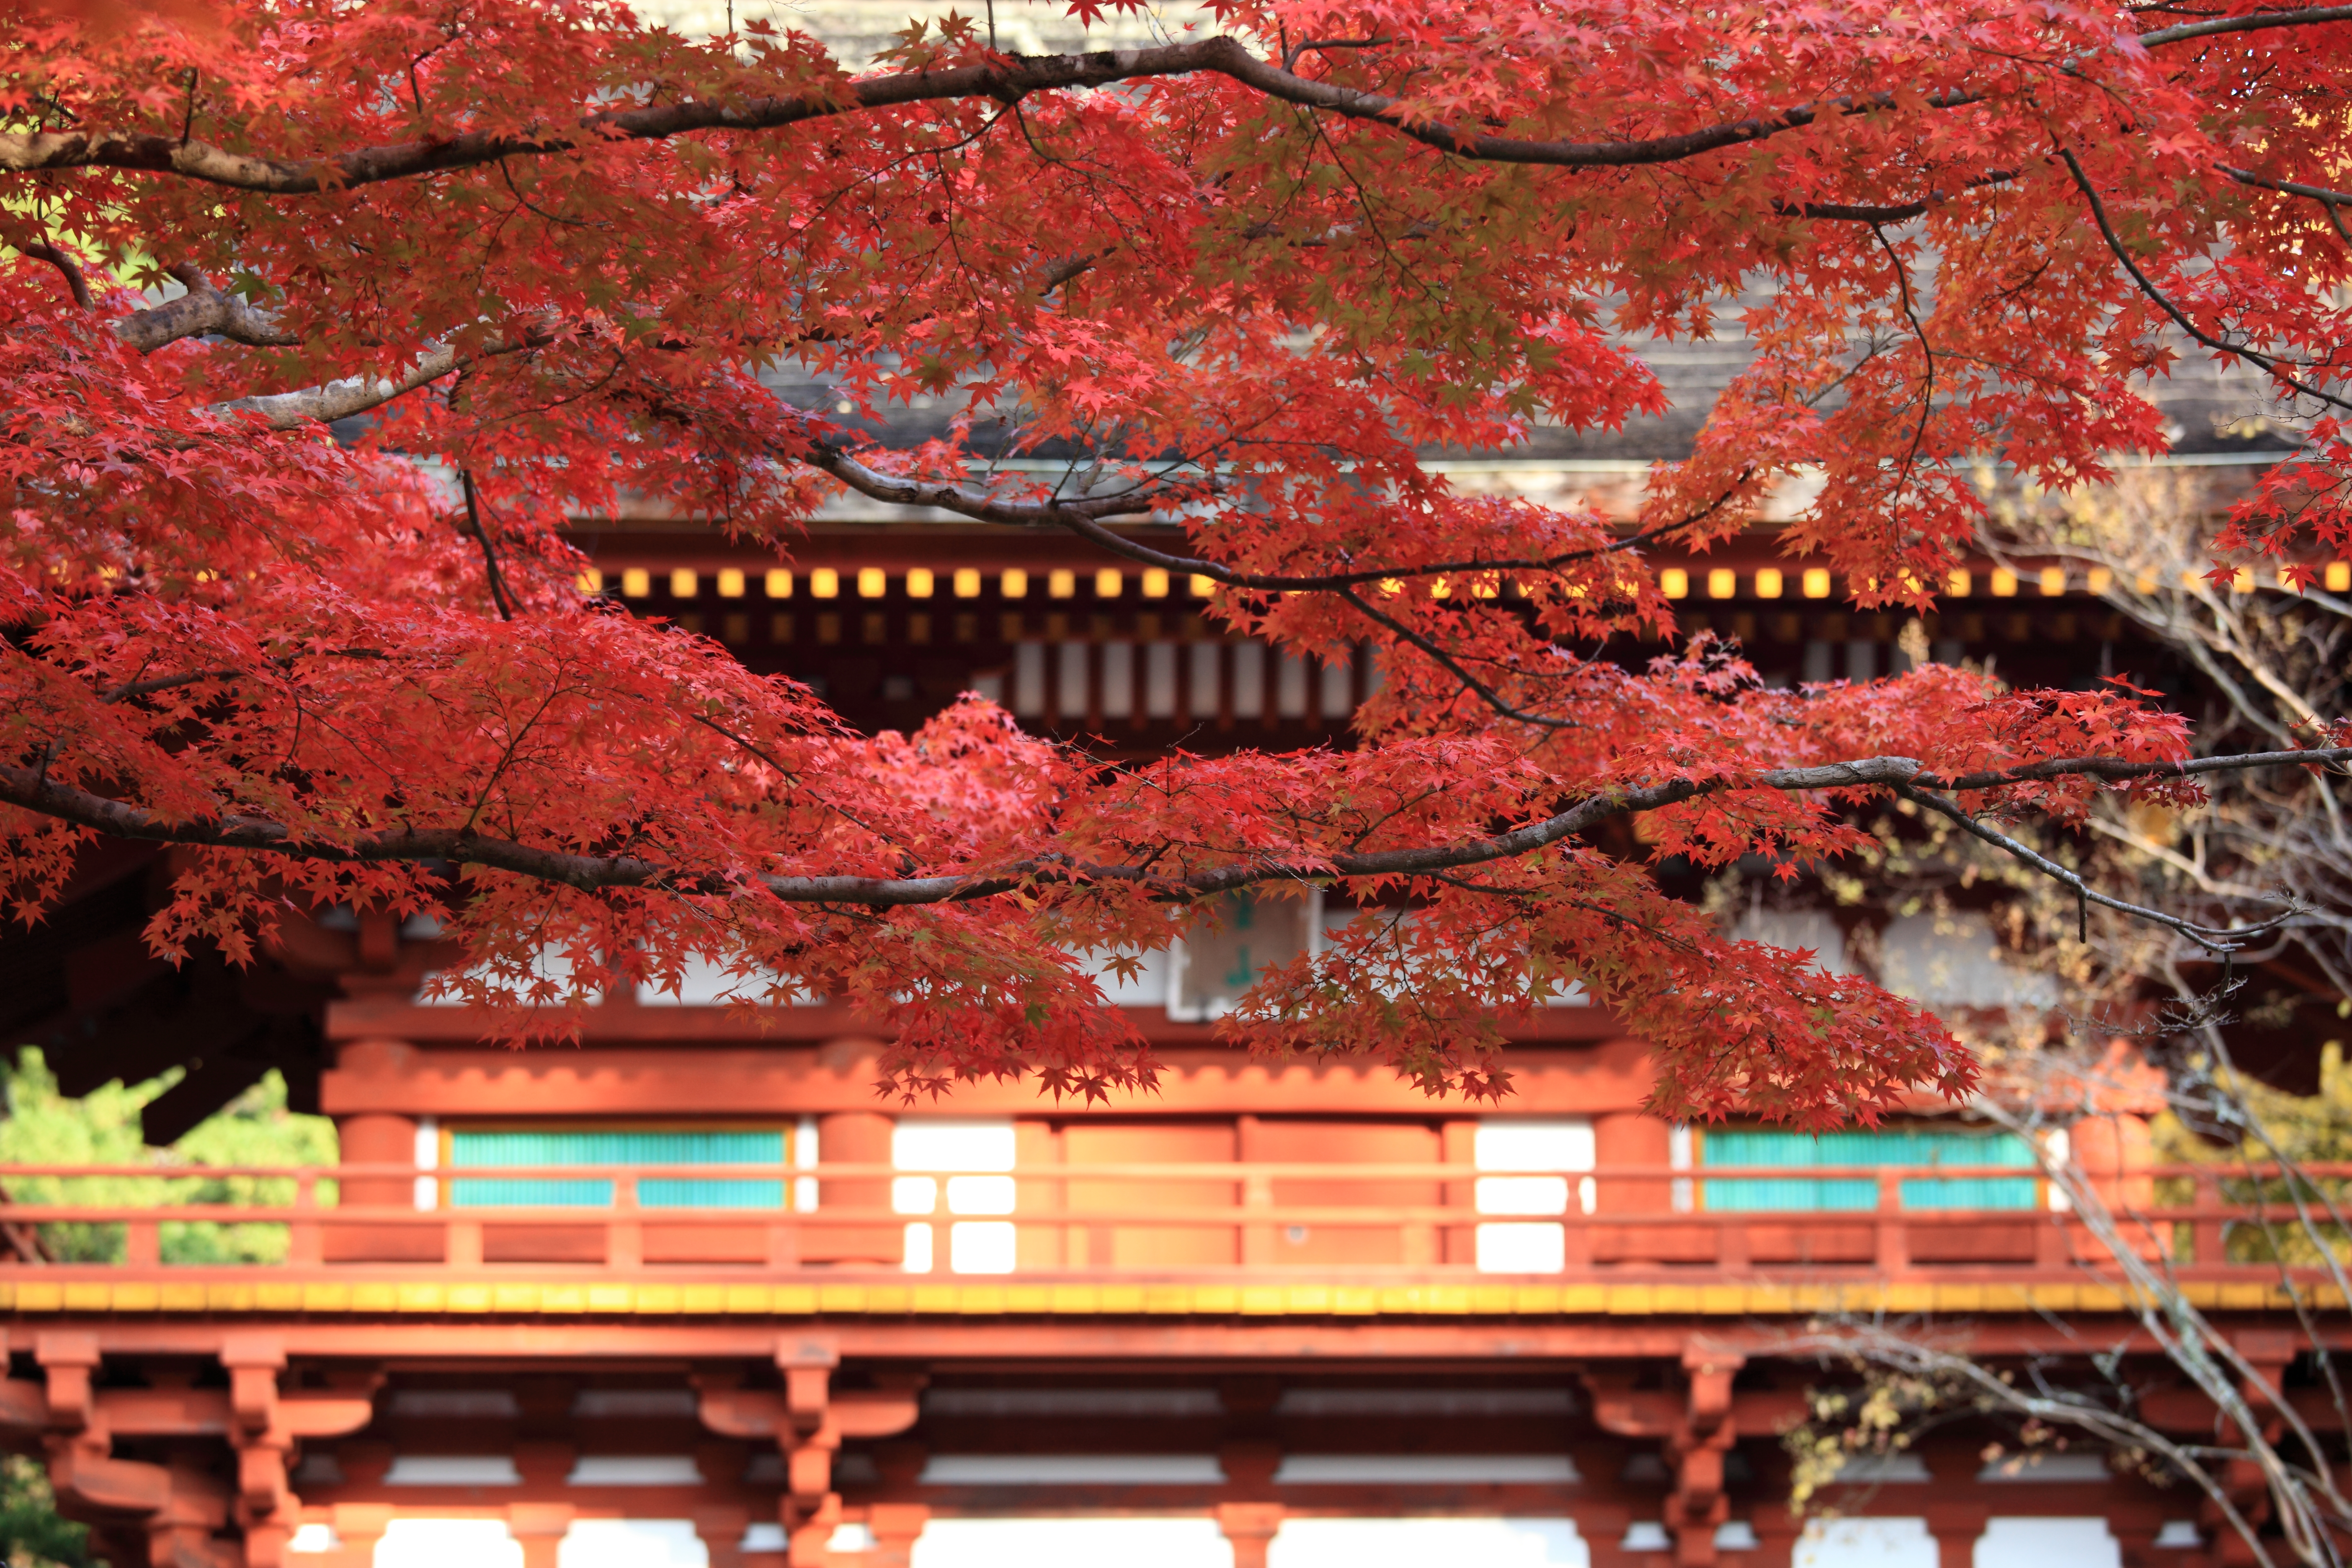
architecture, plant, flower, high, autumn, place of worship, temple, shrine, nara, 5d, hires, chinese architecture, markii, hi, res, resolution, murouji, shinto shrine